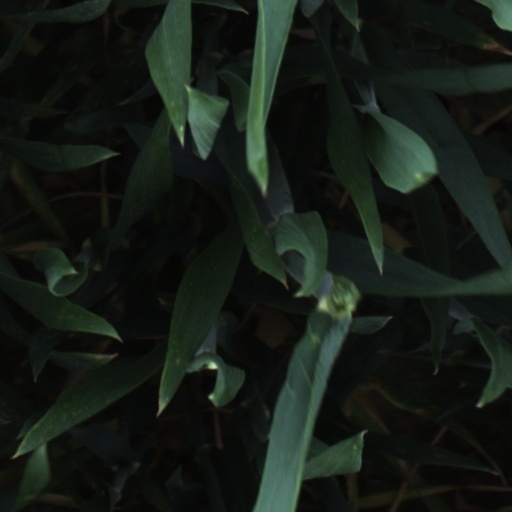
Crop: wheat